Spartanburg Spartans

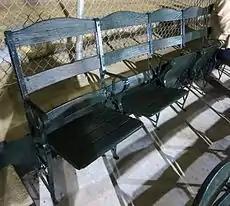
(2015) Former Shibe Park seats at Duncan Park. Stadium.

In his first professional season at age 17, Harry Kelley pitched for both Spartanburg and the Greenwood Scouts in 1923, compiling a 17–16 overall record after a 5–7 record in his stint with the Spartans. In 1924, Kelley pitched for the Memphis Chickasaws. In 1925, at age 19, Kelley made his major leagues debut with the Washington Senators, remaining with Washington thorough 1926. After returning to the minor leagues for nearly a decade, Kelley pitched in the major leagues again from 1936 to 1939 for the Philadelphia Athletics and Washington.